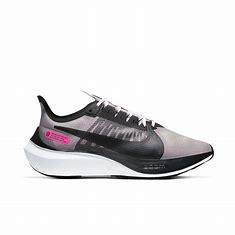
Brand: Nike
Model: Zoom Gravity